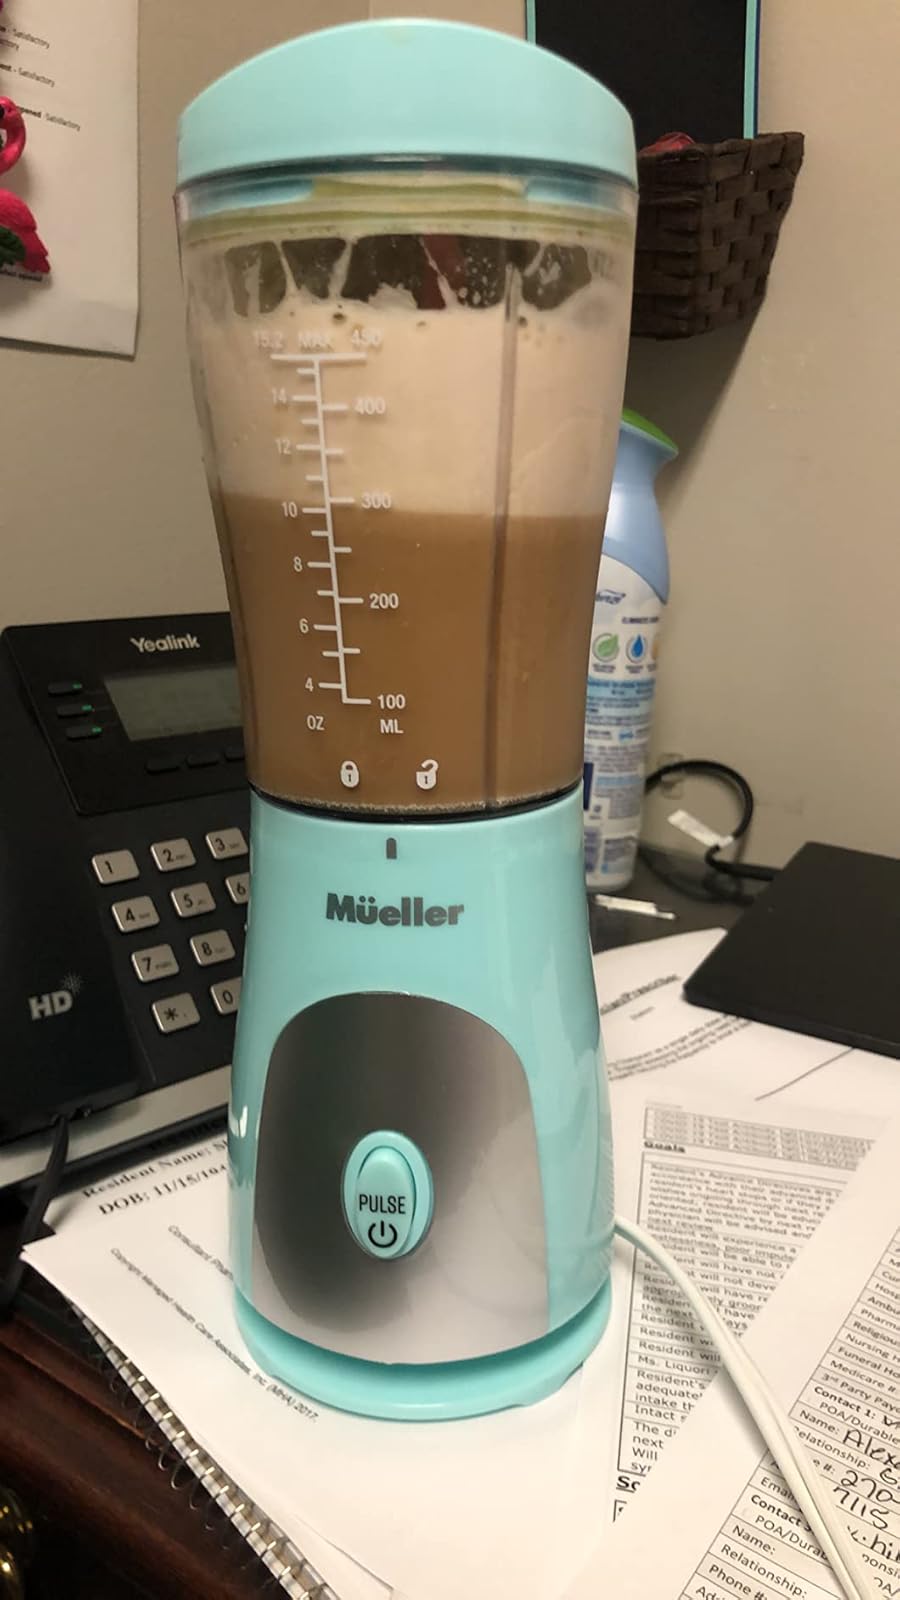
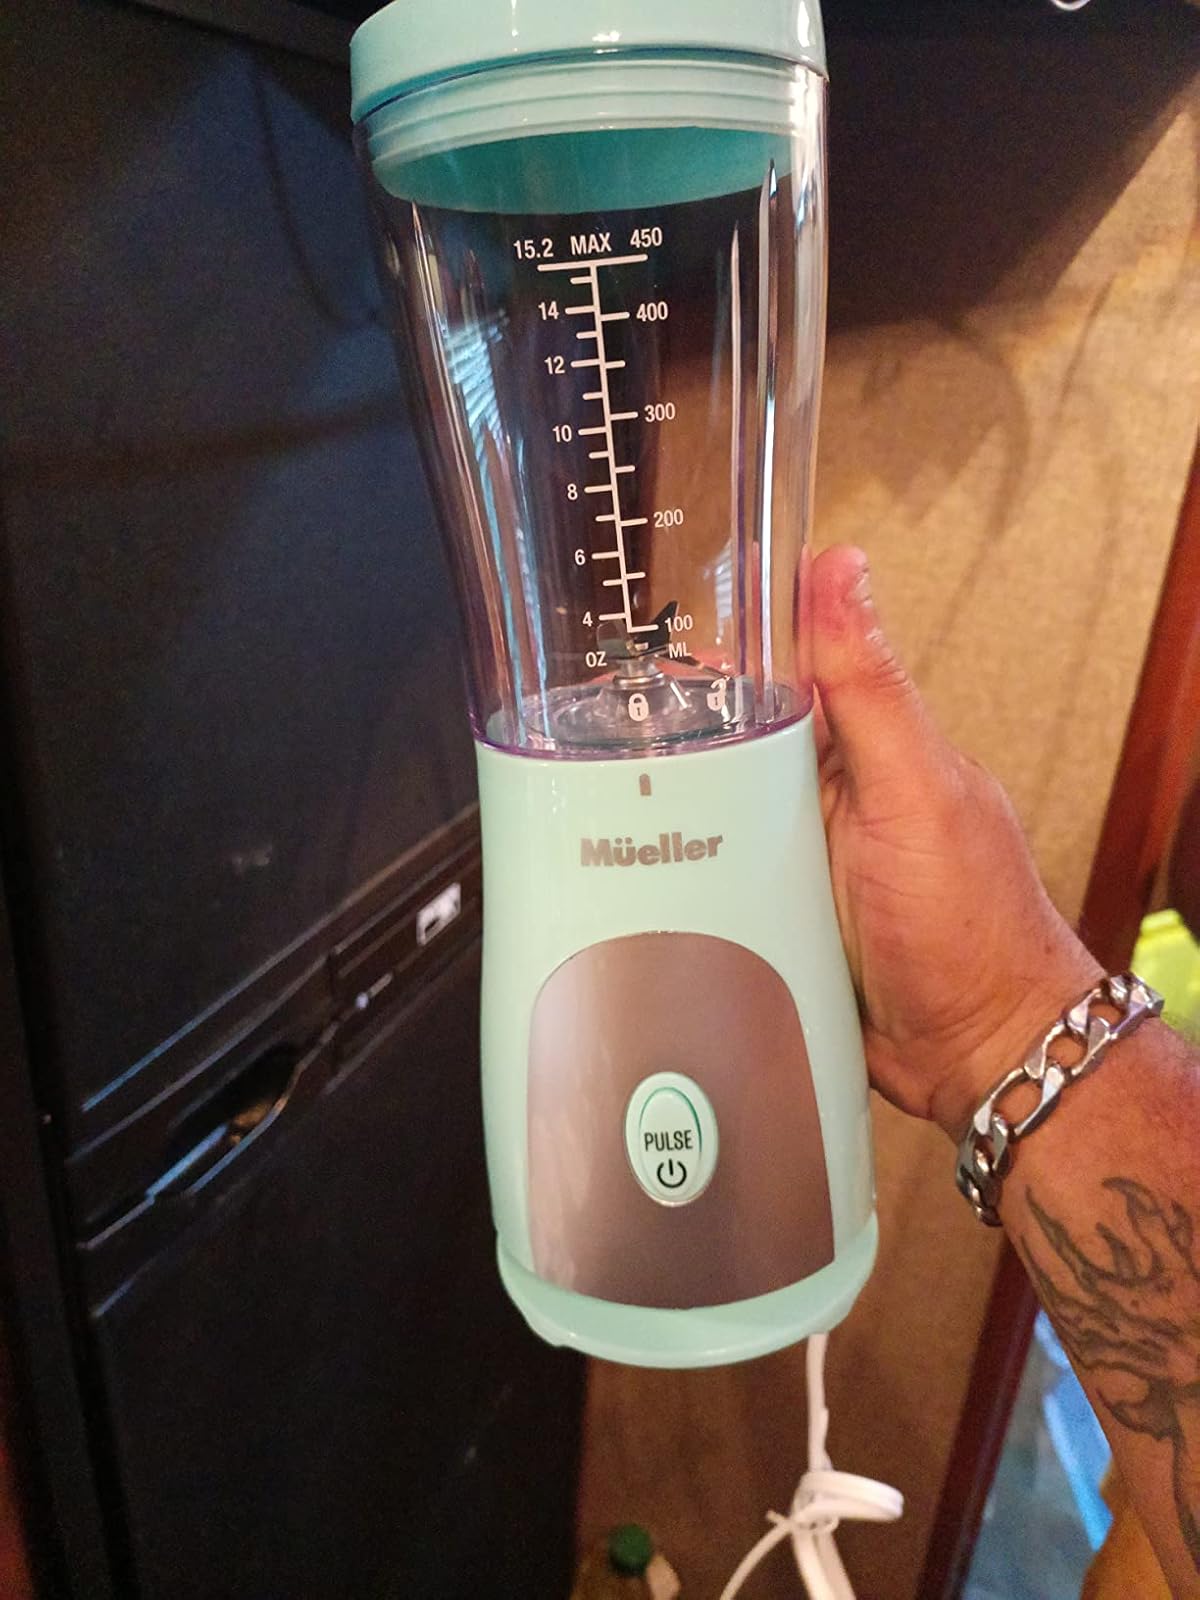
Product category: items_blender
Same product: yes